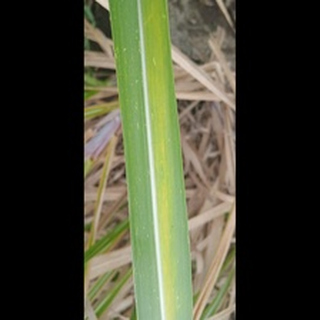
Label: sugarcane_yellow_leaf_disease